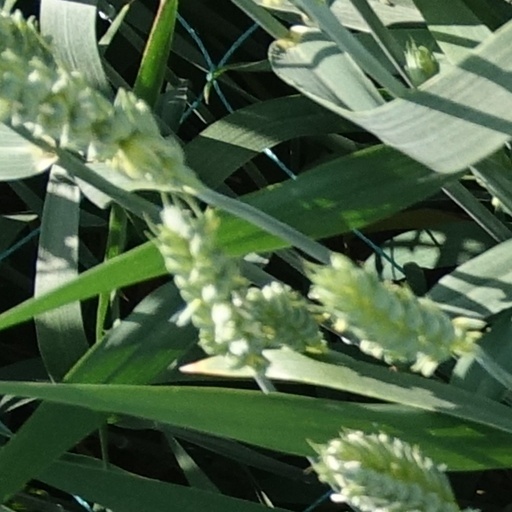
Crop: wheat